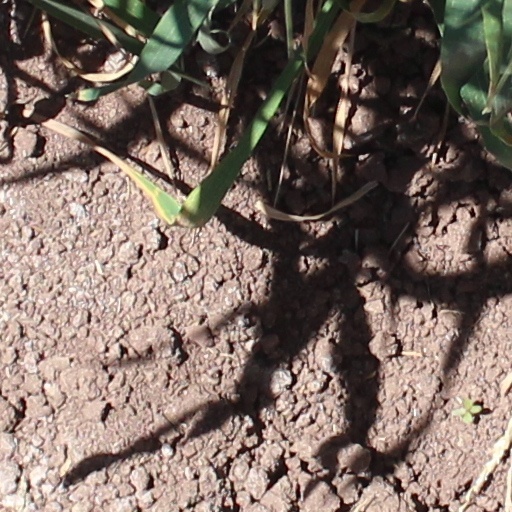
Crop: wheat